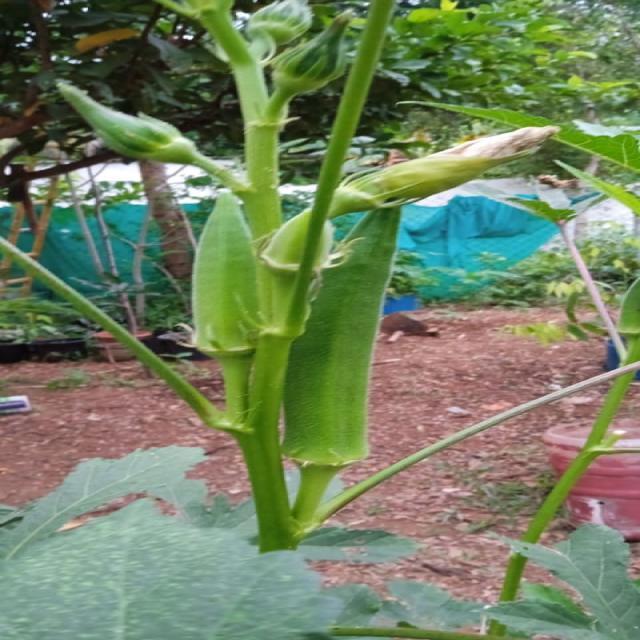
Label: Under-mature